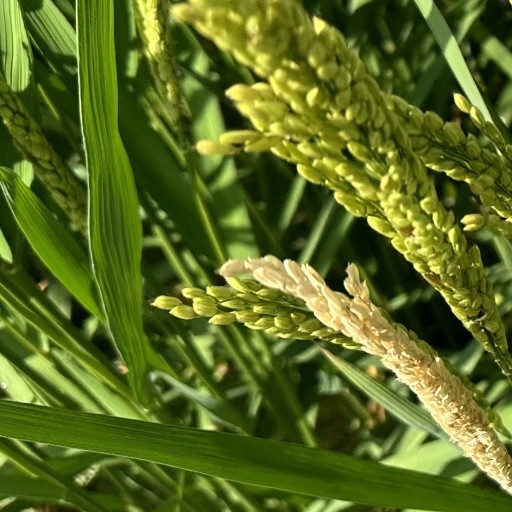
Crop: rice